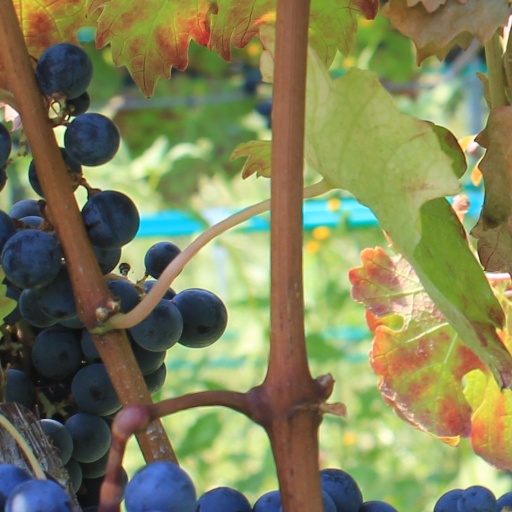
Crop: grape